Obusier de 155 mm Modèle 50

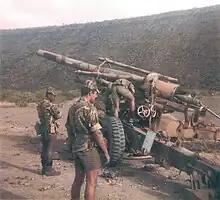
French Obusier de 155 mm Modèle 50 in Djibouti in 1979.

The Model 50 has a split trail, large slotted muzzle-brake, four-wheeled bogie and a retractable firing pedestal beneath the axles.